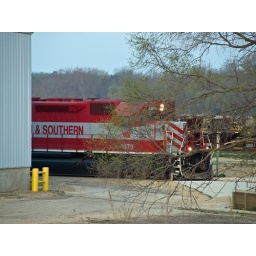
Wsor 4079 on the l355 train pulls from behind the building at the former woodbridge plant in brodhead